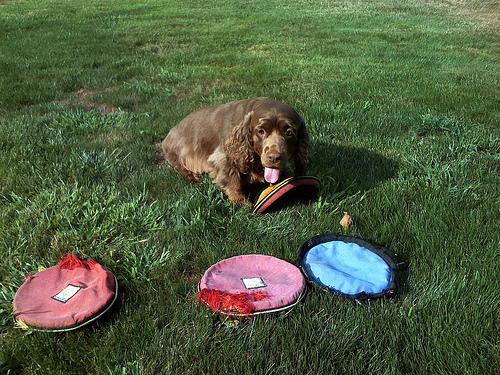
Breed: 217-n000034-Sussex_spaniel